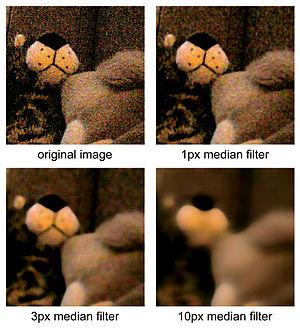
Le filtre médian est un filtre numérique non linéaire, souvent utilisé pour la réduction de bruit. La réduction de bruit est une étape de prétraitement classique visant à améliorer les résultats de traitements futurs. La technique de filtre médian est largement utilisée en traitement d'images numériques car il permet sous certaines conditions de réduire le bruit tout en conservant les contours de l'image.